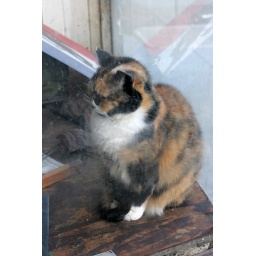
The cat that apparently lives in the strange dirty store window near Ritual. At least it seems well-fed.